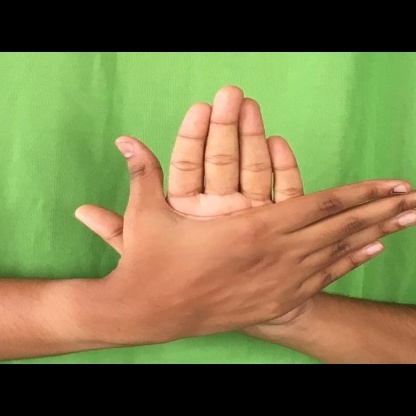
Mudra: Chakra